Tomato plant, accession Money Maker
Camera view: bottom (45 deg); turntable rotation: 90 degrees
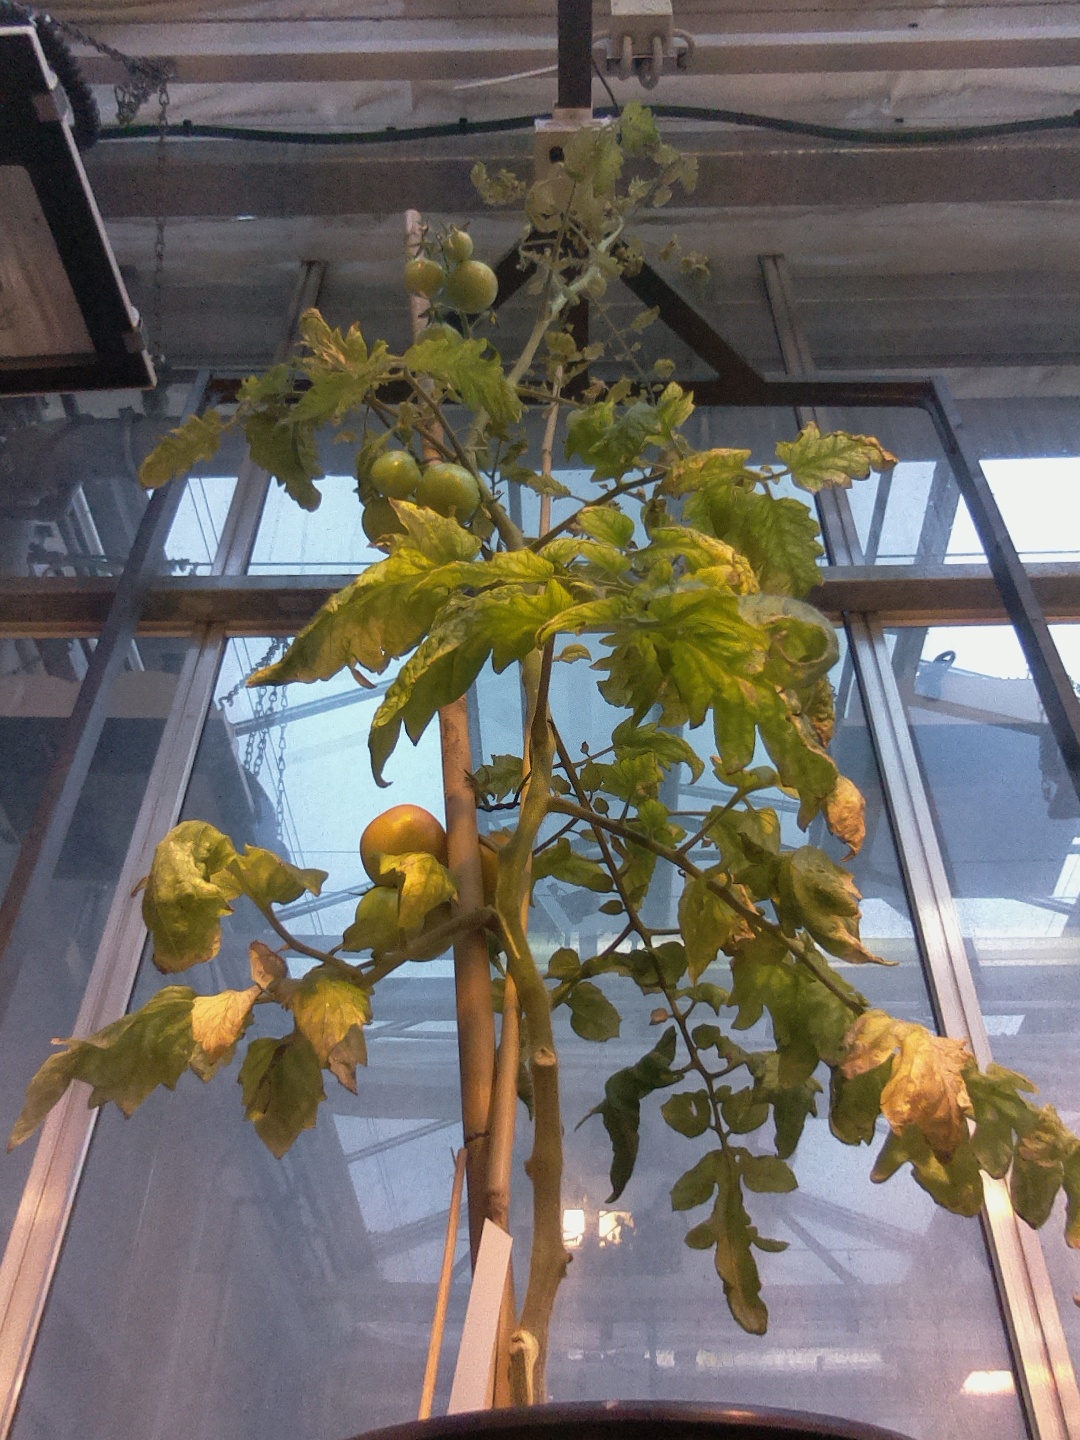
BBCH growth stage 80: fruits start showing typical ripe color (orange -> red)